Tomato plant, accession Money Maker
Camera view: tilt-top (135 deg); turntable rotation: 60 degrees
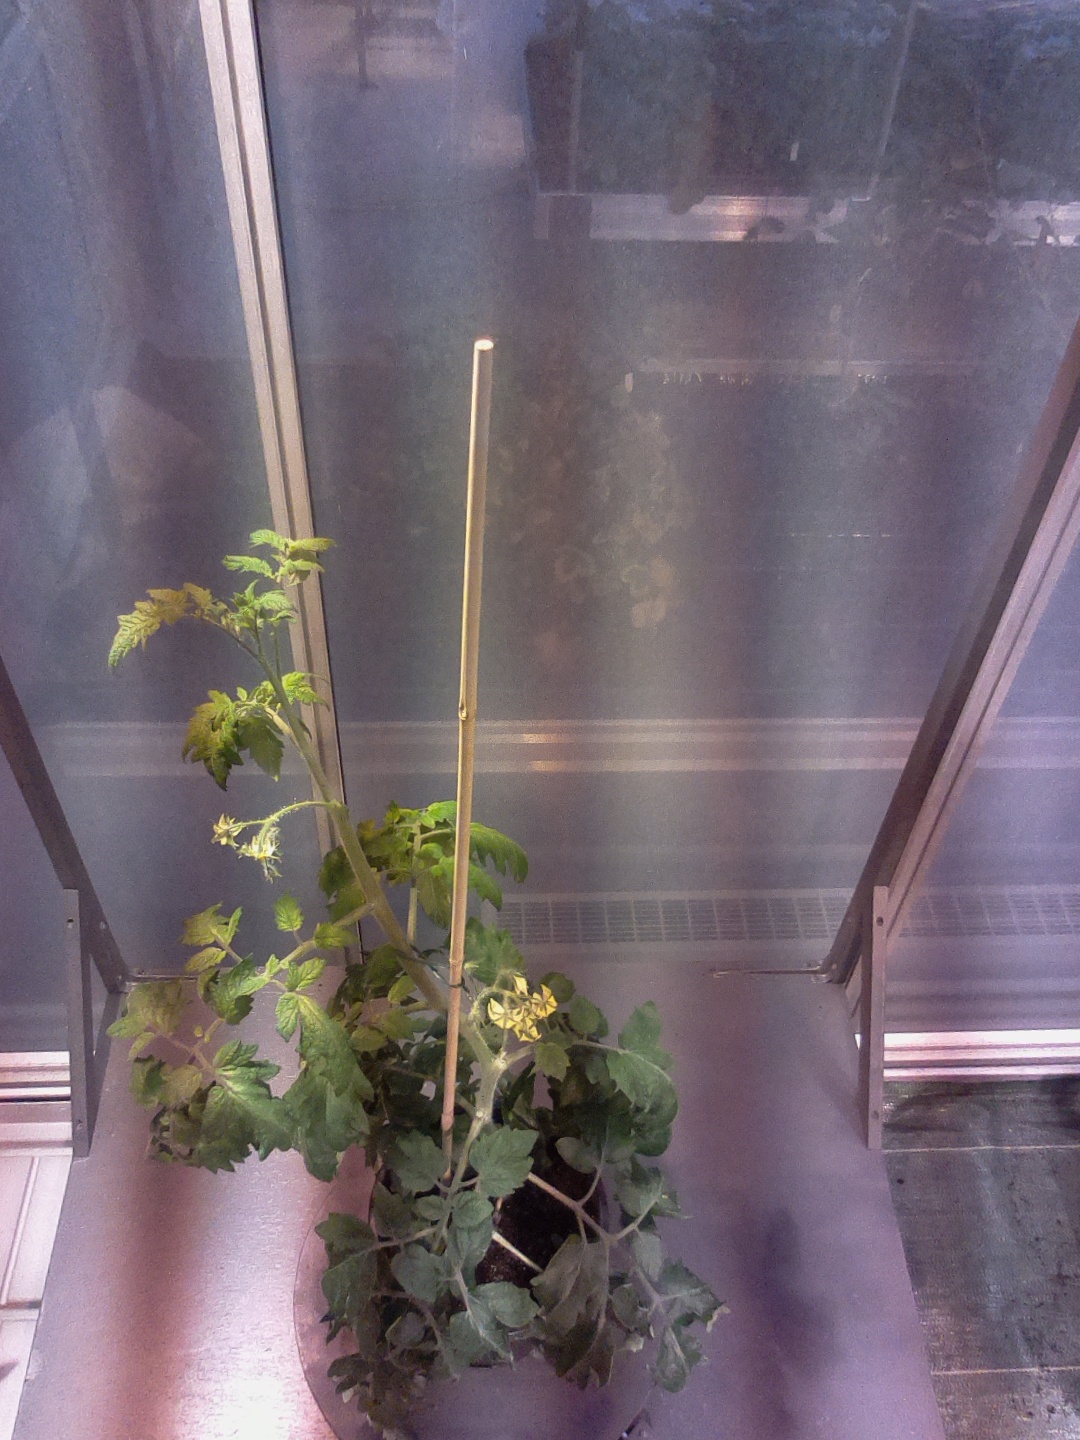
BBCH growth stage 66: Full flowering, 60%-70% of flowers open, more petals falling